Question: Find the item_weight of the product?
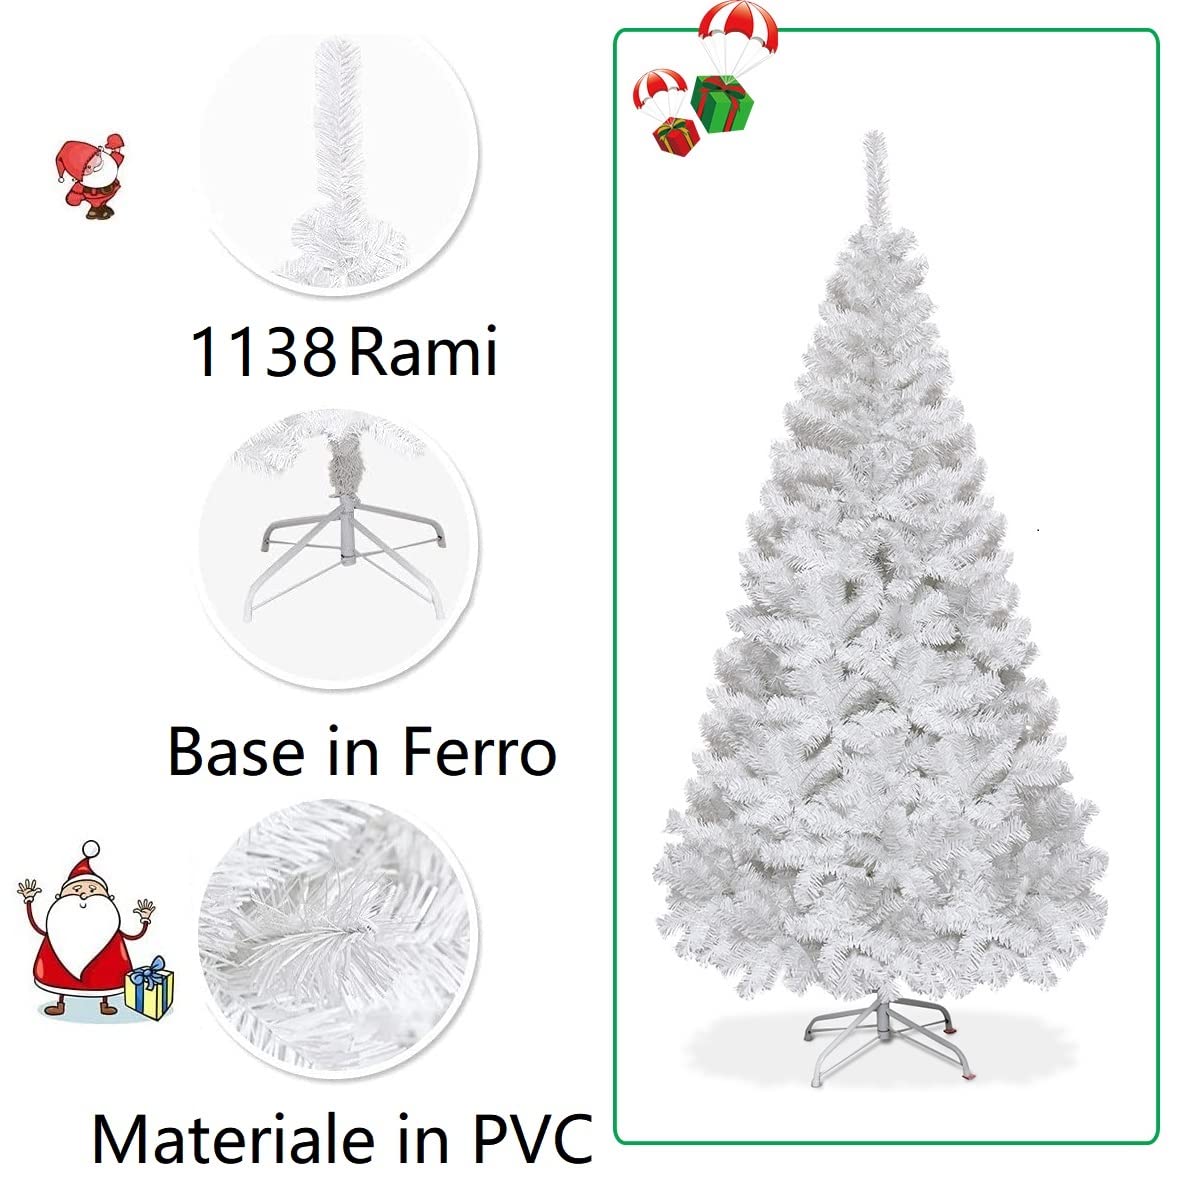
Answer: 1138.0 gram